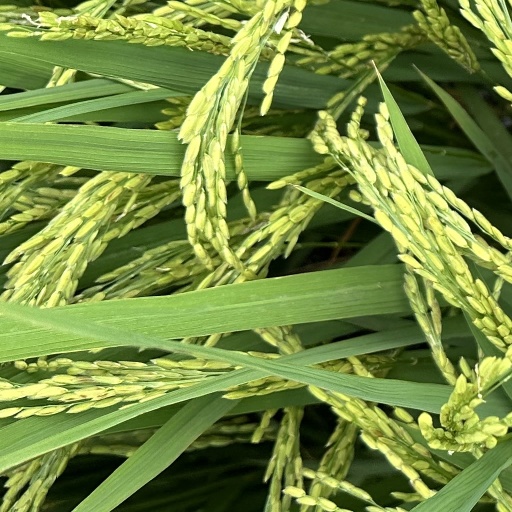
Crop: rice